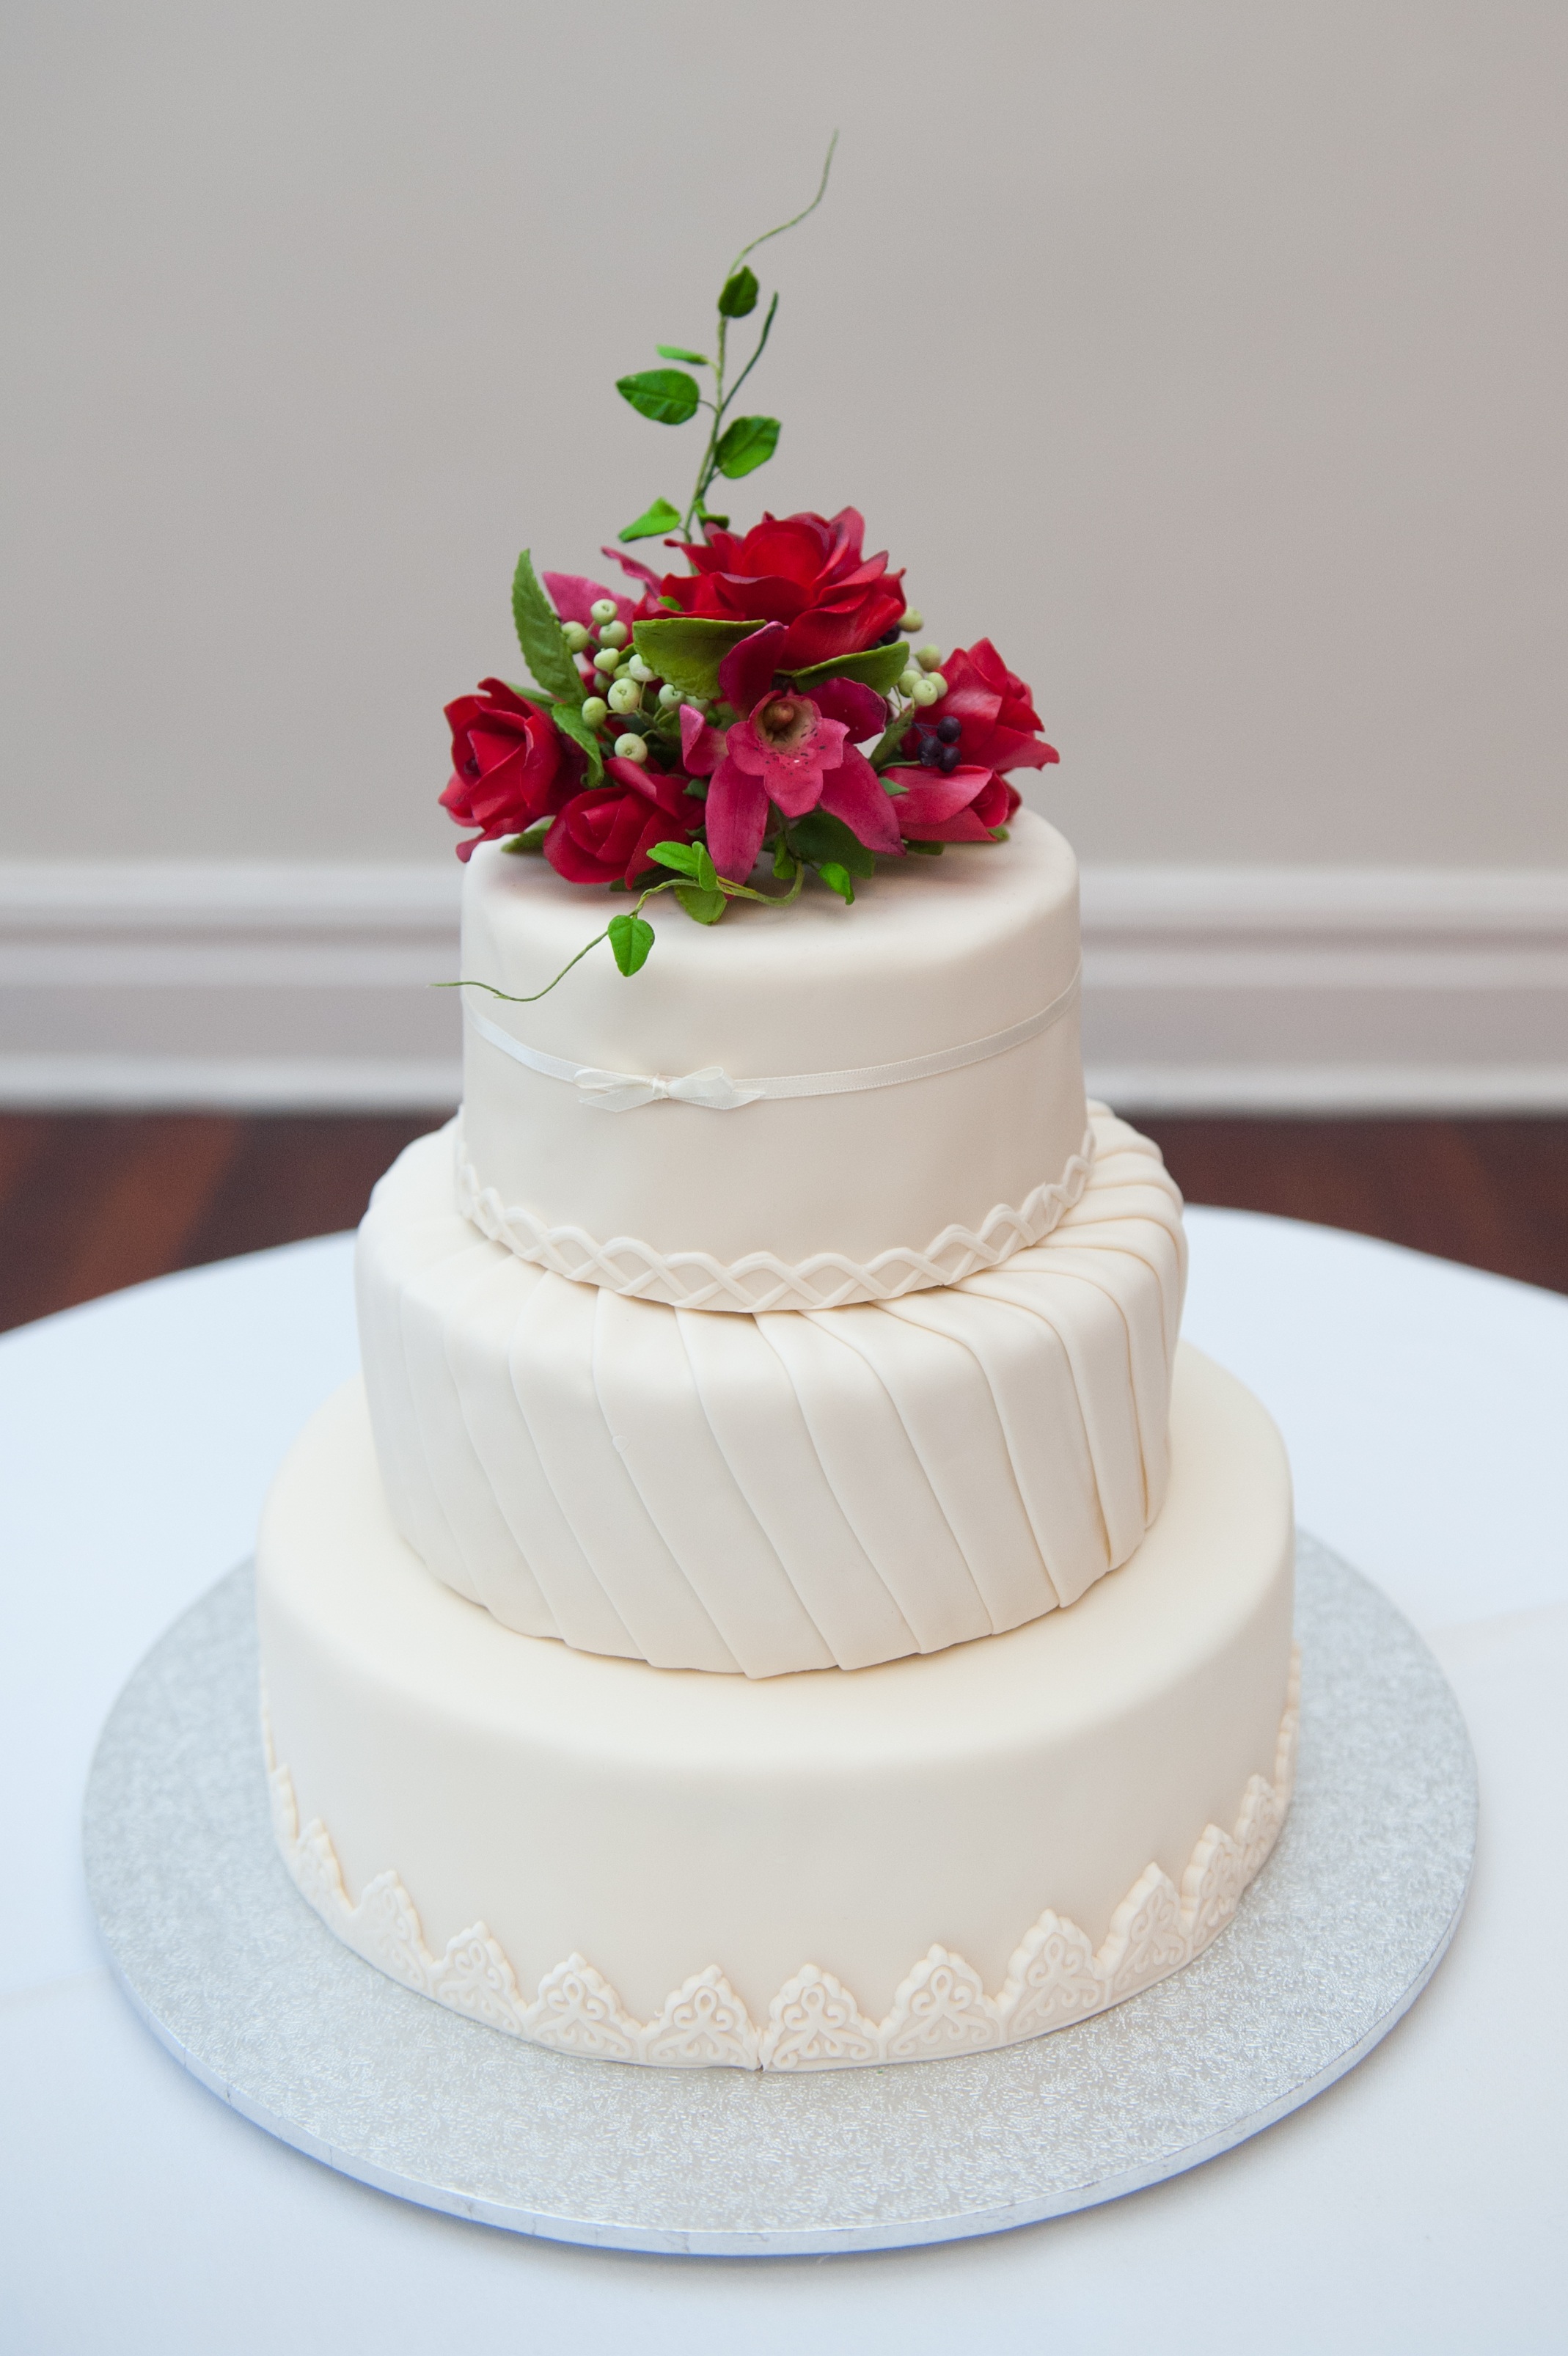
white, sweet, flower, petal, celebration, food, dessert, wedding, marriage, cake, bakery, flowers, icing, reception, wedding cake, torte, sugar paste, buttercream, cake decorating, wedding ceremony supply